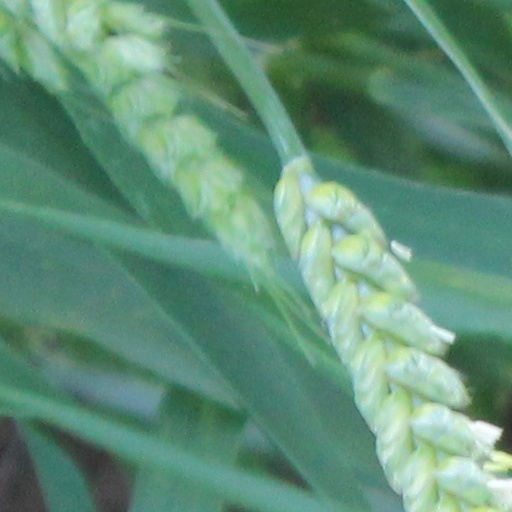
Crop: wheat